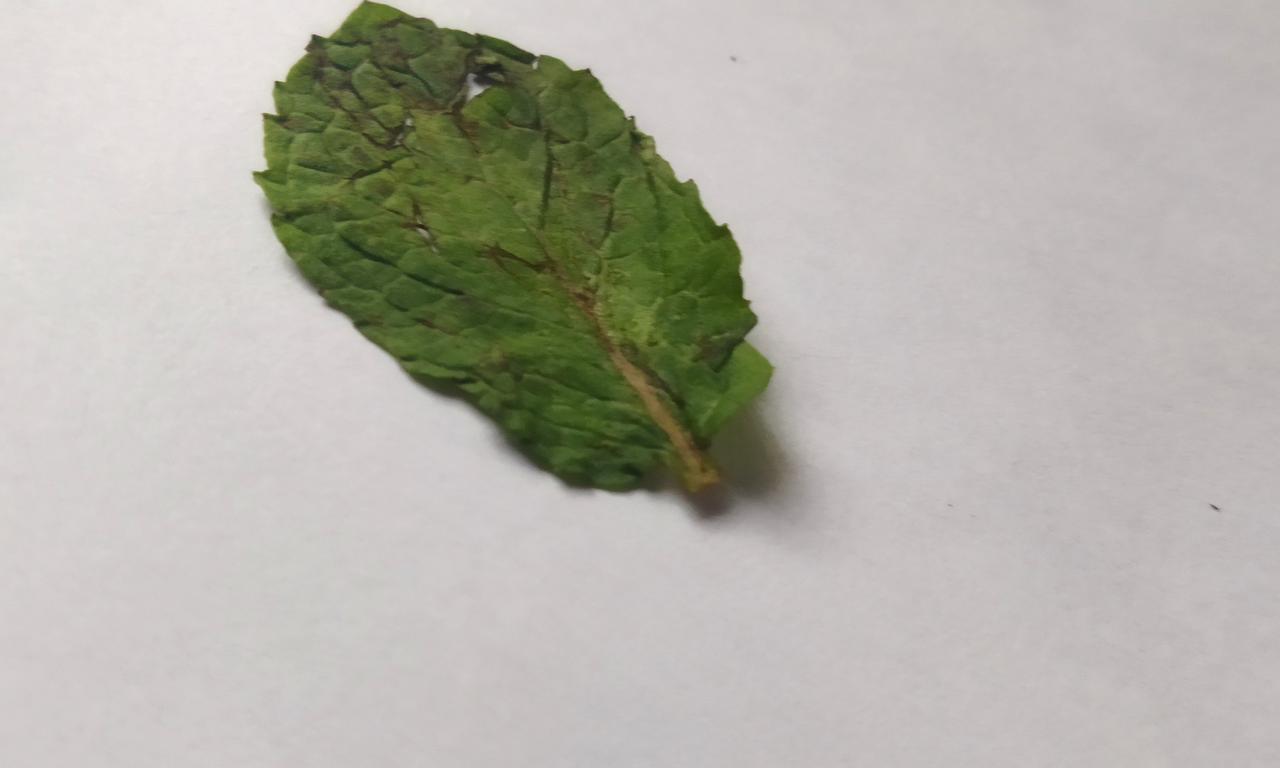
Label: Spoiled